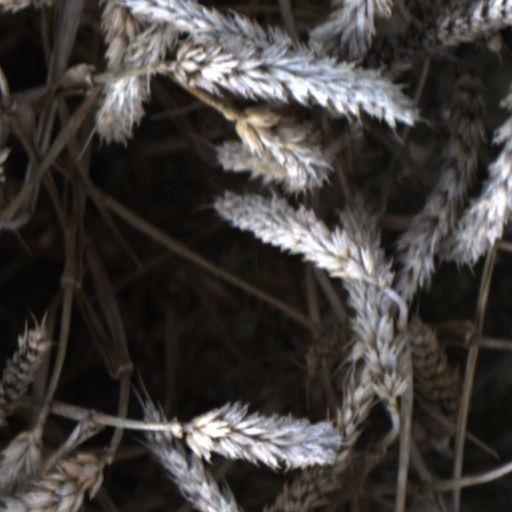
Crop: wheat